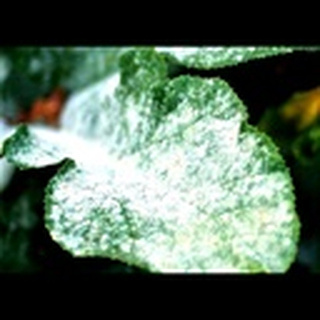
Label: cotton_powdery_mildew